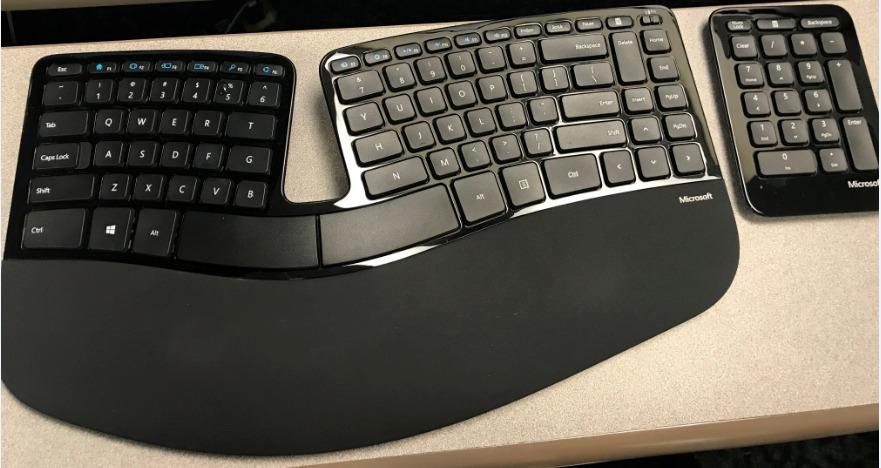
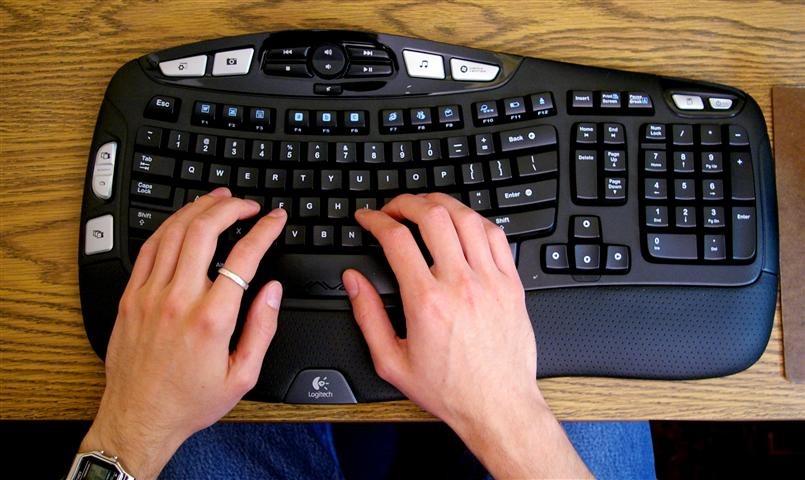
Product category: keyboard
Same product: no